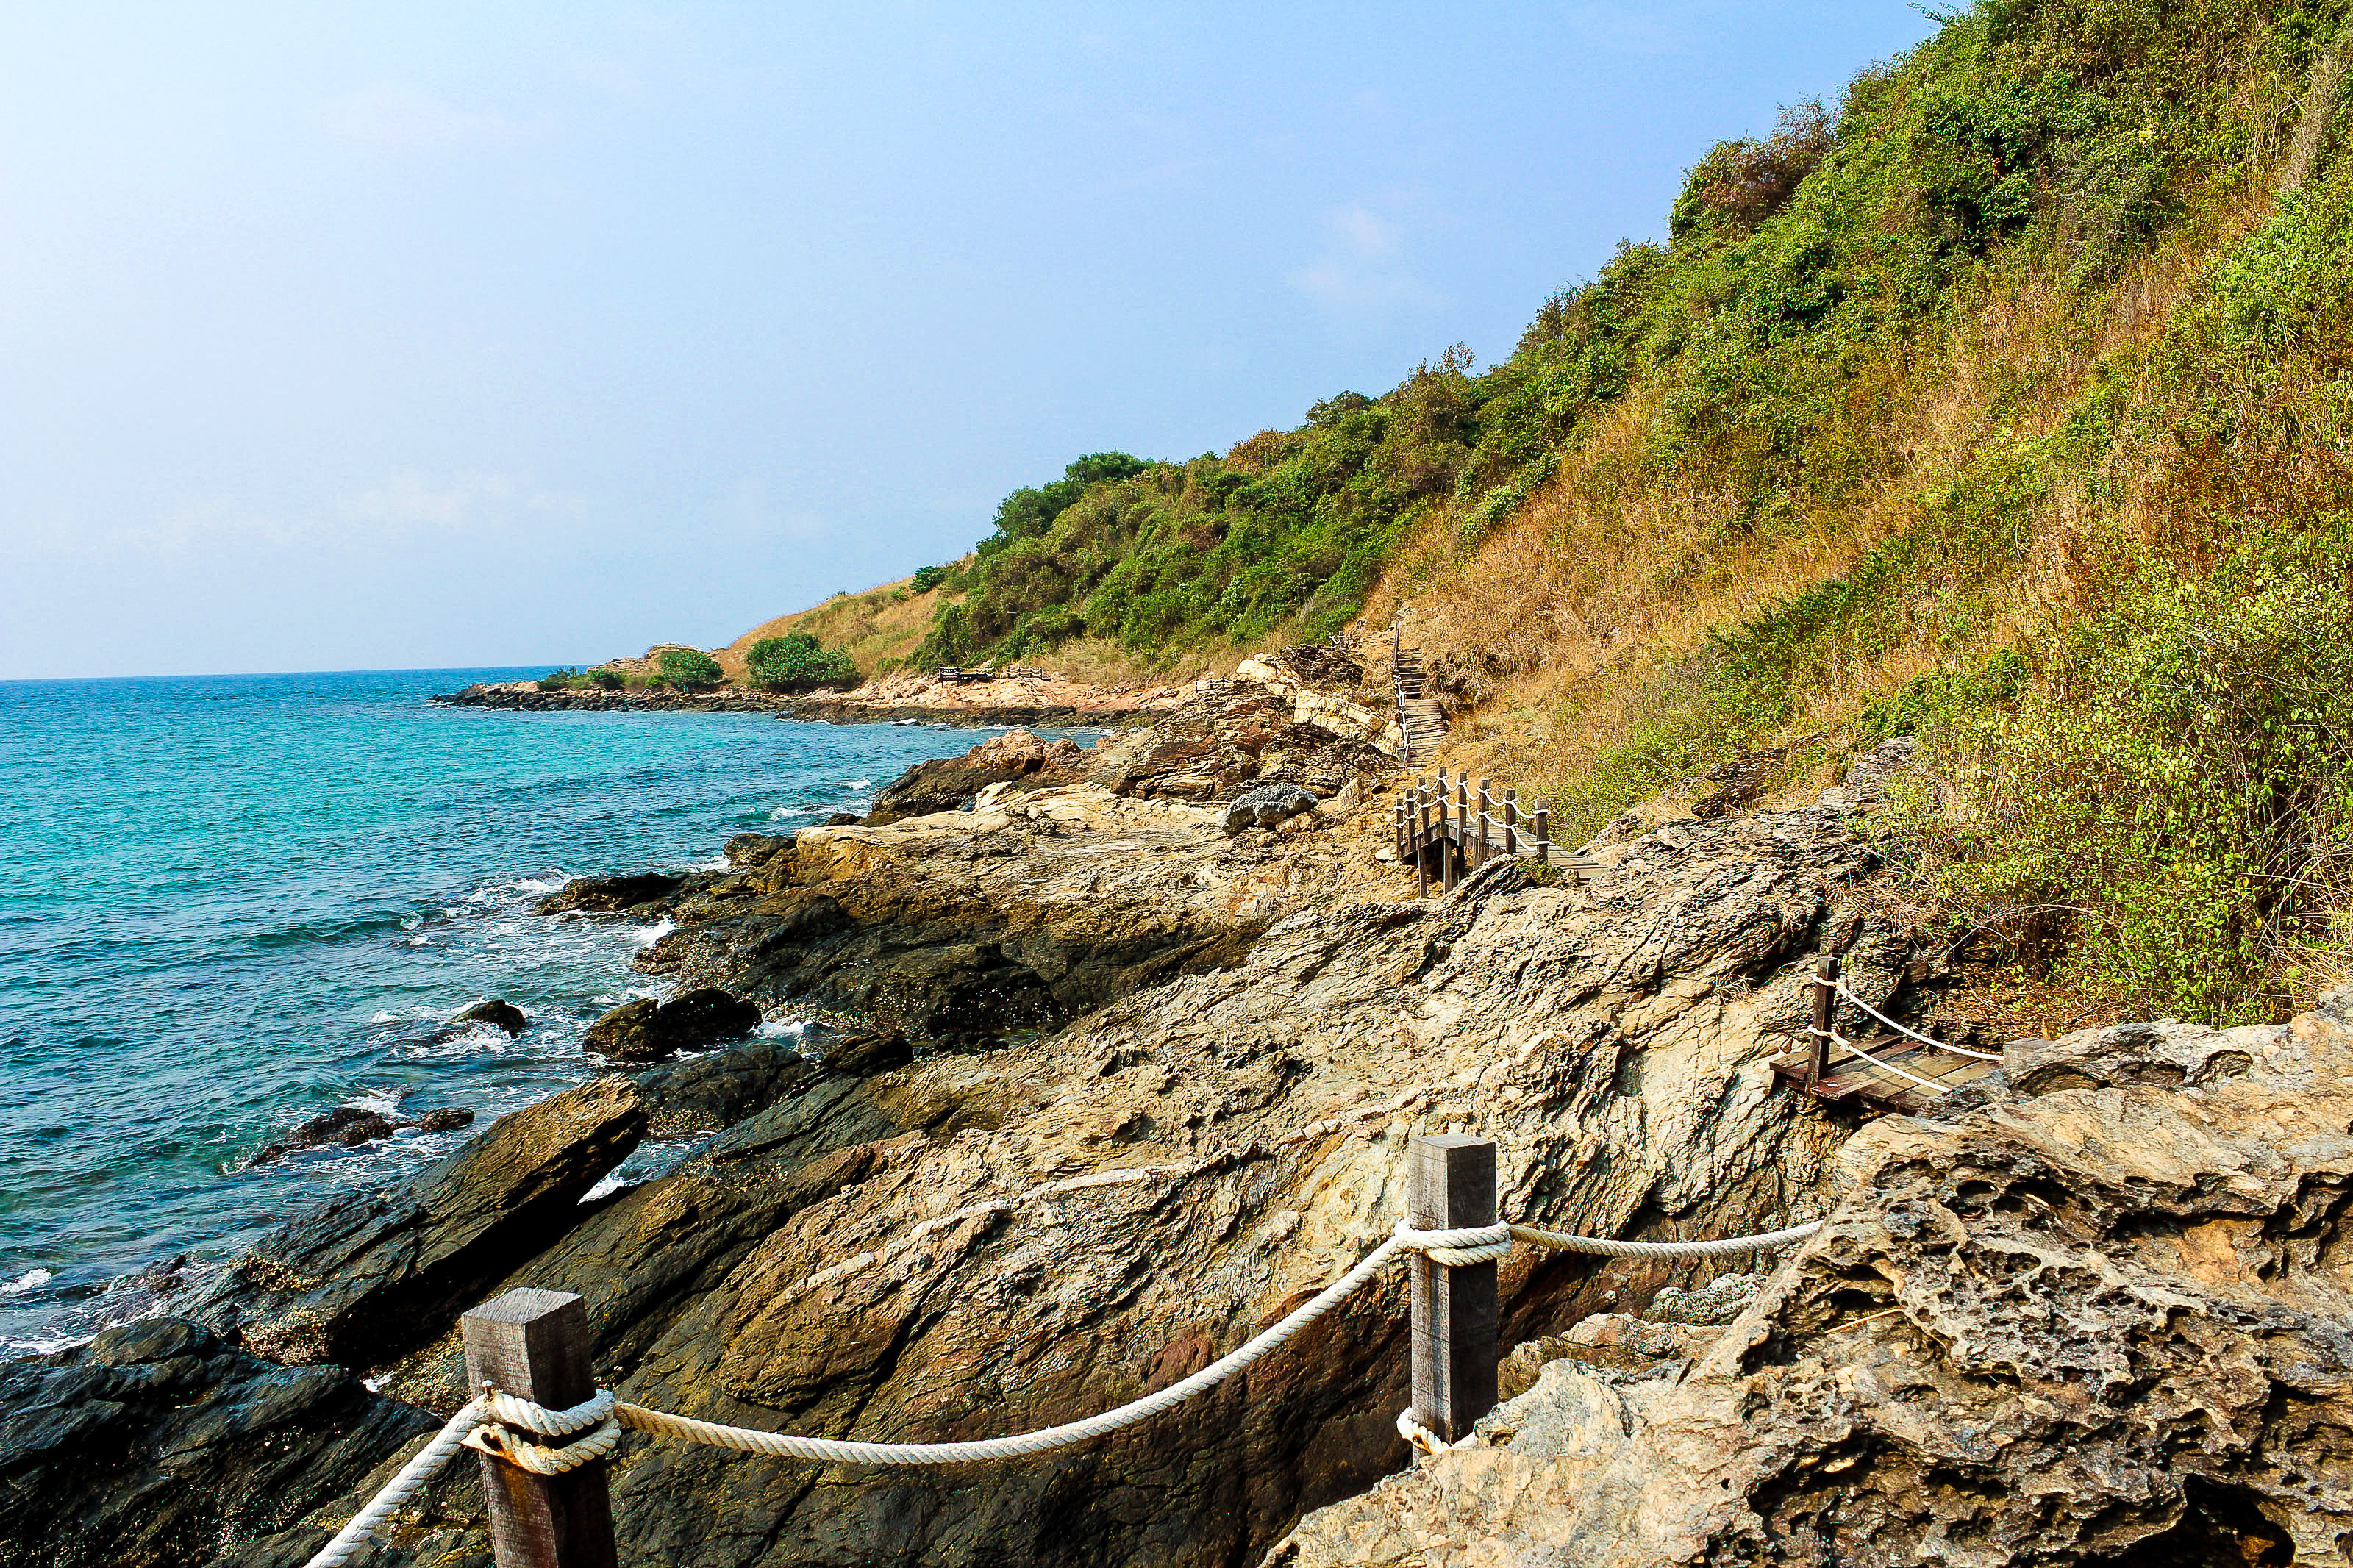
thailand, nature, sea, landscape, travel, summer, background, sky, beautiful, water, ocean, beach, rayong, blue, park, khao, ya, national, view, seascape, rock, wave, samet, vacation, natural, tourism, coast, sand, bay, shore, coastal and oceanic landforms, promontory, headland, cliff, terrain, cove, cape, escarpment, tree, outcrop